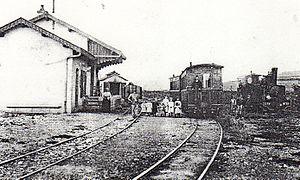
gare Molay
Molay est une commune française située dans le département de la Haute-Saône, en région Bourgogne-Franche-Comté.
Les chemins de fer vicinaux de la Haute-Saône sont un ancien réseau de chemin de fer secondaire départemental à voie métrique, exploité par la Compagnie générale des Chemins de fer vicinaux, qui succéda en 1888 à la Compagnie du Chemin de fer de Gray à Gy, concessionnaire de la ligne homonyme depuis 1871, mais alors en faillite.